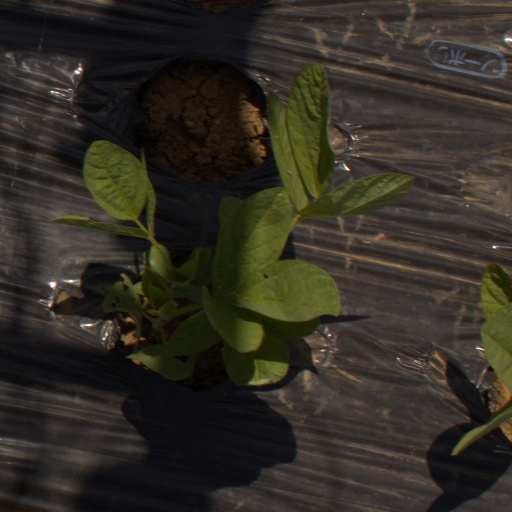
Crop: Jerusalem artichoke